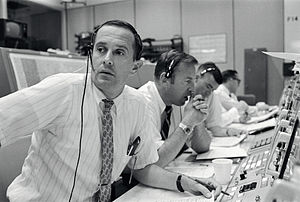
Capsule communicator / Galleri
CAPCOM eller Capsule communicator er det engelske ord for den person der kommunikerer med astronauterne på bemandede rumflyvninger. En Capcom sidder i kontrolcentret; kontrolcentrets minder om en lufthavns kontroltårn med flyveledere. Kontrolcentret kan dirigere fartøjet direkte eller bede astronauterne om at udføre en opgave og det er Capcoms opgave. CAPCOM er oftest en astronaut, da man mener at de nemmest kan sætte sig ind, i hvad folk i rummet har brug for at vide. I rumfartens barndom brugte man reservebesætningen til CAPCOM.